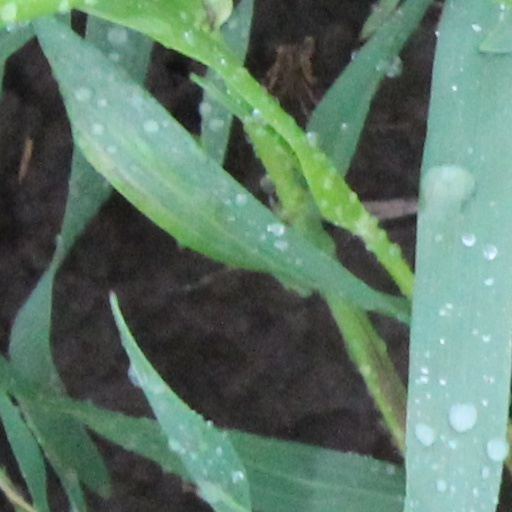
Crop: wheat